The Bon Marché

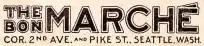
An older Bon Marché logo

The Bon Marché was founded in 1890 by Edward and Josephine Nordhoff, who had moved to Seattle from Chicago. Edward Nordhoff was a German immigrant who had worked for the Louvre Department Store in Paris, which competed with the Maison of Aristide Boucicaut "Au Bon Marché" (now part of the LVMH group). Nordhoff moved to Chicago in 1881 and managed a department store in Chicago where he met his wife Josephine, who was a clerk 13 years his junior.